Pair skating

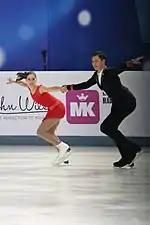
Russian pairs team Anastasia Mishina and Aleksandr Galiamov perform their free skate at the 2019 Russian Championships.

The short program is the first segment of single skating, pair skating, and synchronized skating in international competitions, including all ISU championships, the Olympic Winter Games, the Winter Youth Games, qualifying competitions for the Olympic Winter Games, and ISU Grand Prix events for both junior and senior-level skaters (including the finals). The short program must be skated before the free skate, the second component in competitions. The short program lasts, for both senior and junior pair skaters, two minutes and 40 seconds.S&P/ID 2024, p. 82 The ISU states that the time a program begins "must be reckoned" from the moment the skater begins to move or skate until they come to a complete stop at the end of their program. Vocal music with lyrics has been allowed in pair skating and in all disciplines since the 2014–2015 season.